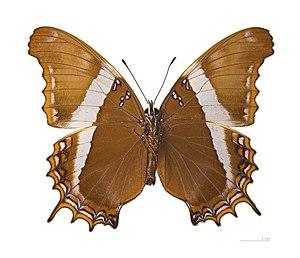
♂ - △ Face ventrale Localité: San Jerónimo, Chiapas, Mexique Muséum de Toulouse
Les Victorinini sont une tribu de lépidoptères de la famille des Nymphalidae et de la sous-famille des Nymphalinae.
Siproeta superba est une espèce d'insectes lépidoptères appartenant à la famille des Nymphalidae, à la sous-famille des Nymphalinae et au genre Siproeta.